Fork Union Military Academy

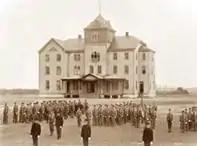
The old Fork Union Military Academy's barracks in 1899.

Located on a campus in the rolling hills of central Virginia's Piedmont region, Fork Union Military Academy was initially founded as Fork Union Academy in October 1898 by Dr. William E. Hatcher, a prominent local Baptist minister. The first class had nineteen students.